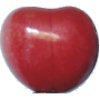
Label: Cherry 2